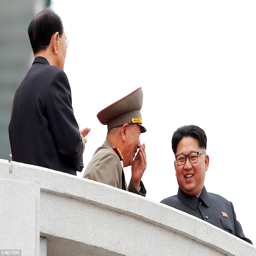
position of power : the leader is accompanied by high party and military officials as he presides over a mass rally